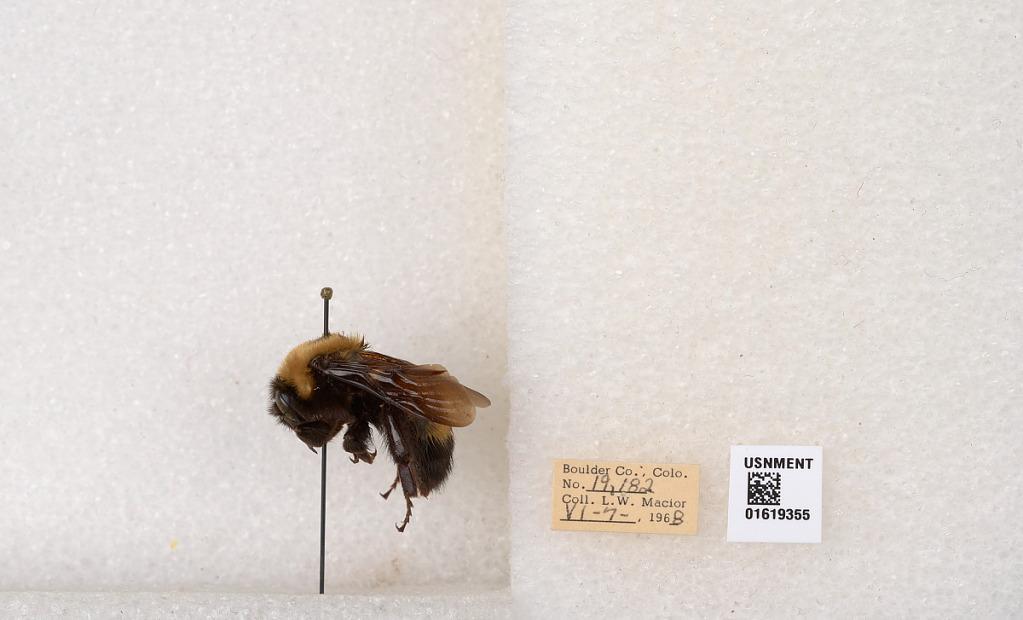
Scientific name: Bombus (Bombus) nevadensis Cresson